Yunnan

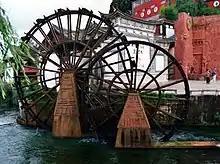
Lijiang

Thousands of plant, insect and mammal species were described in the 19th century by scientists of the French National Museum of Natural History, Paris, in connection with permanent settlements of missionaries of the in north-west Yunnan, among them noticeably Jean-André Soulié and Felix Biet. From 1916 to 1917, Roy Chapman Andrews and Yvette Borup Andrews led the Asiatic Zoological Expedition of the American Museum of Natural History through much of western and southern Yunnan, as well as other provinces of China. The book, "Camps and Trails in China", records their experiences. Other notable explorers include Heinrich Handel-Mazzetti; George Forrest; Joseph Francis Charles Rock, who from 1922 to 1949 spent most of his time studying the flora, peoples and languages of southwest China, mainly in Yunnan; and Peter Goullart, a White Russian who studied Naxi culture and lived in Lijiang from 1940 to 1949.